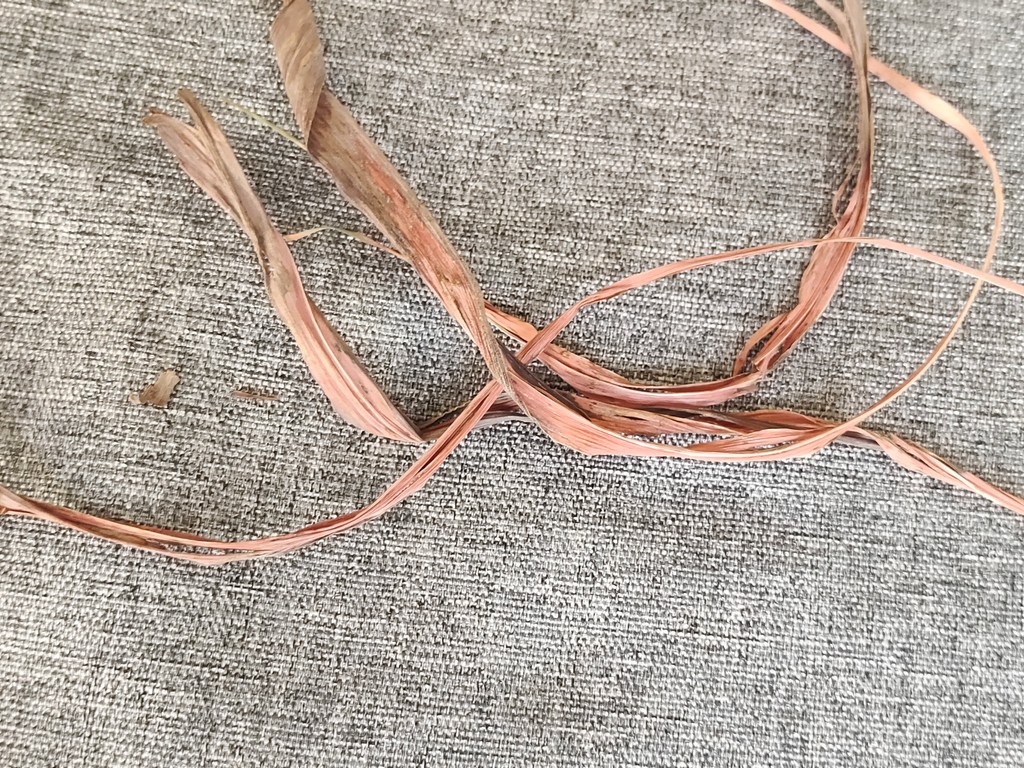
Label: Dried